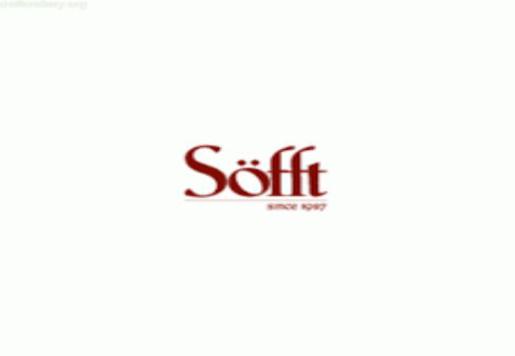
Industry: Clothes